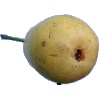
Label: Pear 2